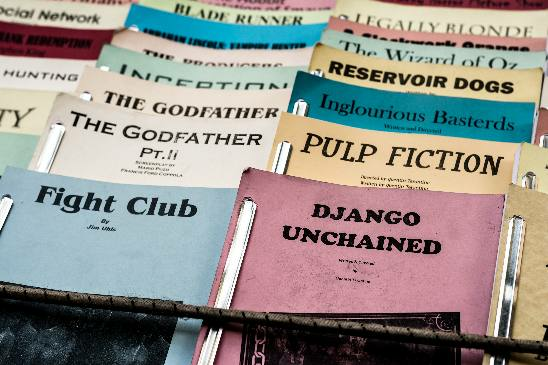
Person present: No